Pancha Bhoothalu

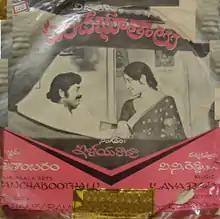
LP Vinyl Records Cover

Pancha Bhoothalu is a 1979 Indian Telugu-language film directed by P. C. Reddy, starring Chandramohan.